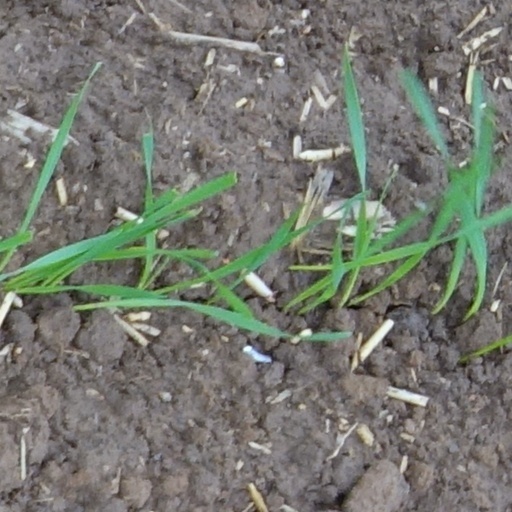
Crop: wheat